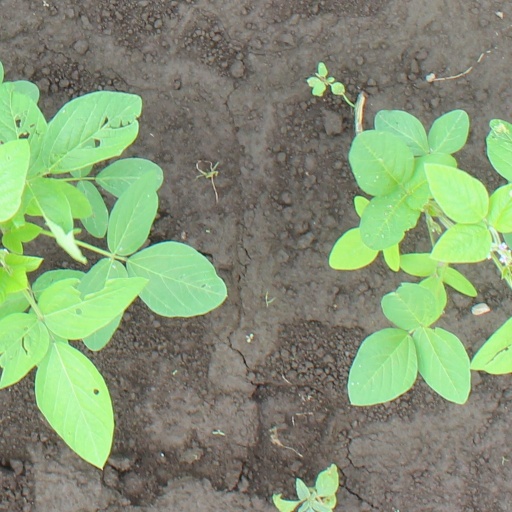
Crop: soybean